List of operas by Claudio Monteverdi

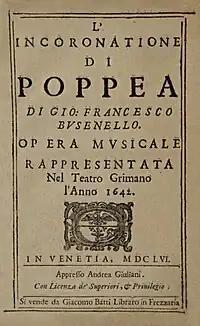
Title page of the libretto

"L'incoronazione di Poppea" is a dramma musicale set to a libretto by Busenello. It is the final opera of the trilogy written for the Teatro Santi Giovanni e Paolo, where it was first performed during the 1643 carnival season. It was one of the first operas based on historical events and people.